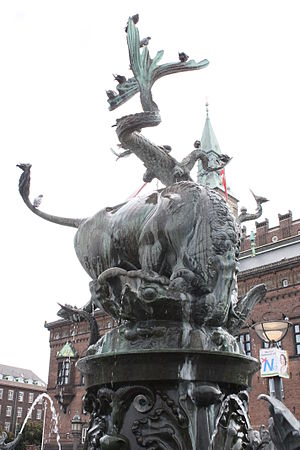
Klaus Rifbjerg / Bibliografi
Dragespringvandet med kampen mellem en tyr og en drage. I en scene i Rifbjergs roman Den kroniske uskyld beskrives karakteren Tores "fald" i Dragespringvandet.
Klaus Rifbjerg var en dansk forfatter. Han voksede op på 1930'ernes Amager. Han debuterede i 1956 med digtsamlingen Under Vejr med mig selv. Klaus Rifbjerg, populært kaldet Store Klaus, var kendt for ofte at berette om sit eget barndomsliv.